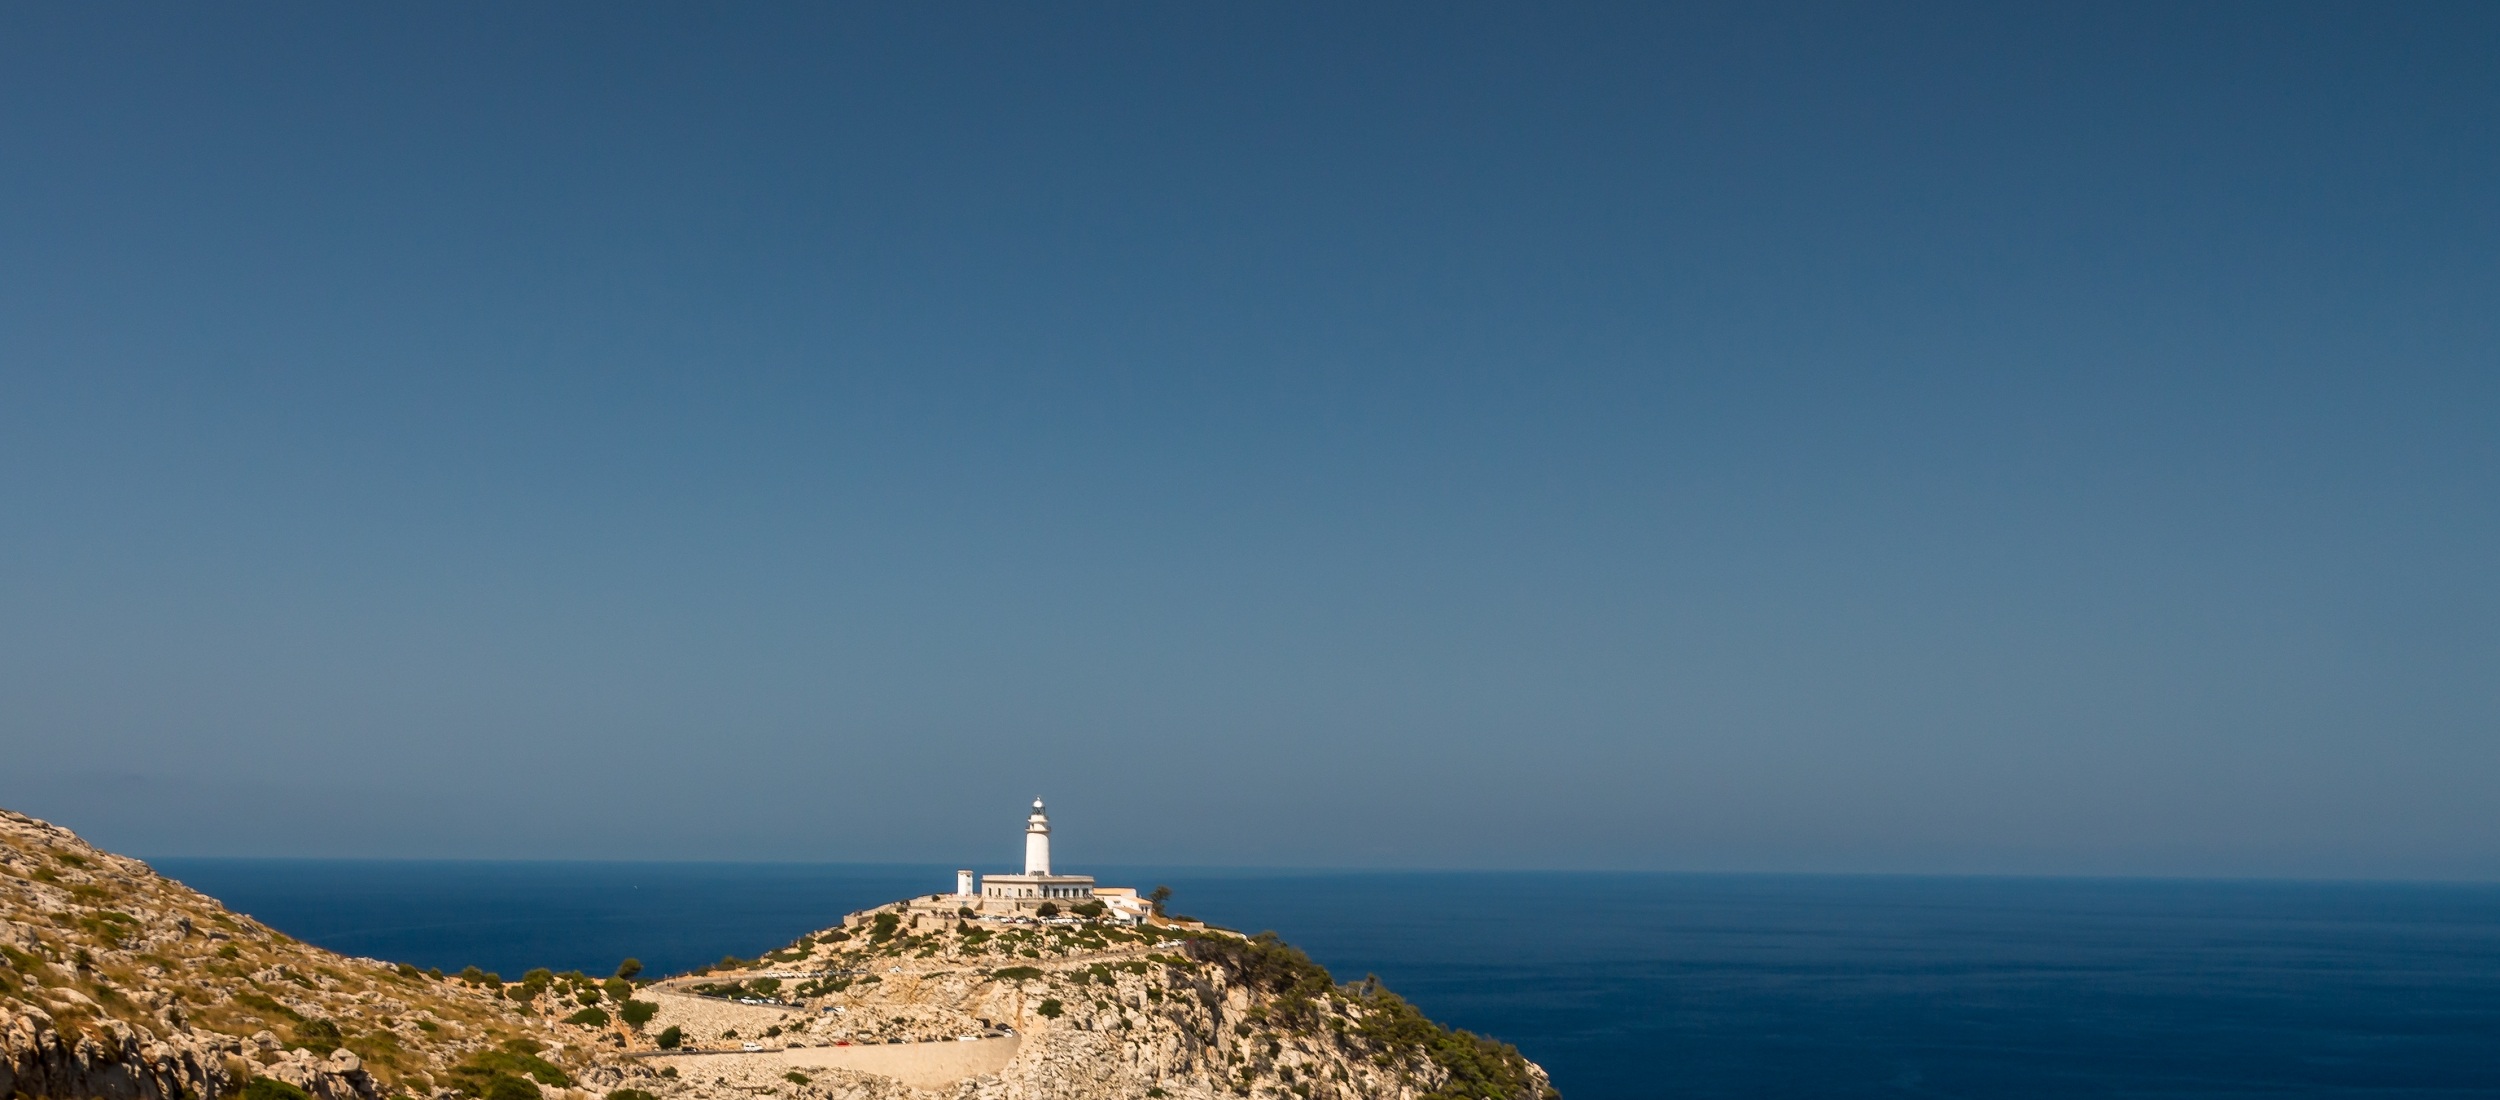
landscape, sea, coast, ocean, horizon, mountain, lighthouse, sky, hill, shore, panorama, travel, cliff, dusk, tower, bay, terrain, winding road, majorca, cape, reefs, landform, the mediterranean sea, formentor, cap de formentor, coast of majorca, eastern majorca, north mallorca, formentor in majorca, majorka